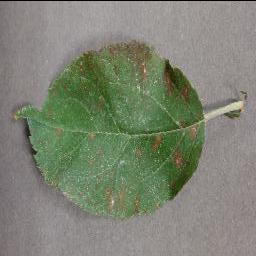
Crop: apple
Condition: cedar_rust